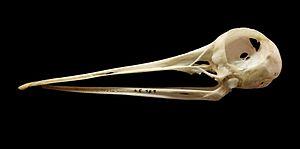
Crâne de Bécasse, au Musée de Zoologie de Liège.
L'Aquarium-Muséum est un musée de l'université de Liège consacré à la fois au monde aquatique et au patrimoine des sciences naturelles. Fondé le 12 novembre 1962 au sein de l'institut de zoologie de Liège, qui abrite également la Maison de la science, il accueillit en 1991 son millionième visiteur.